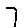
Label: 7